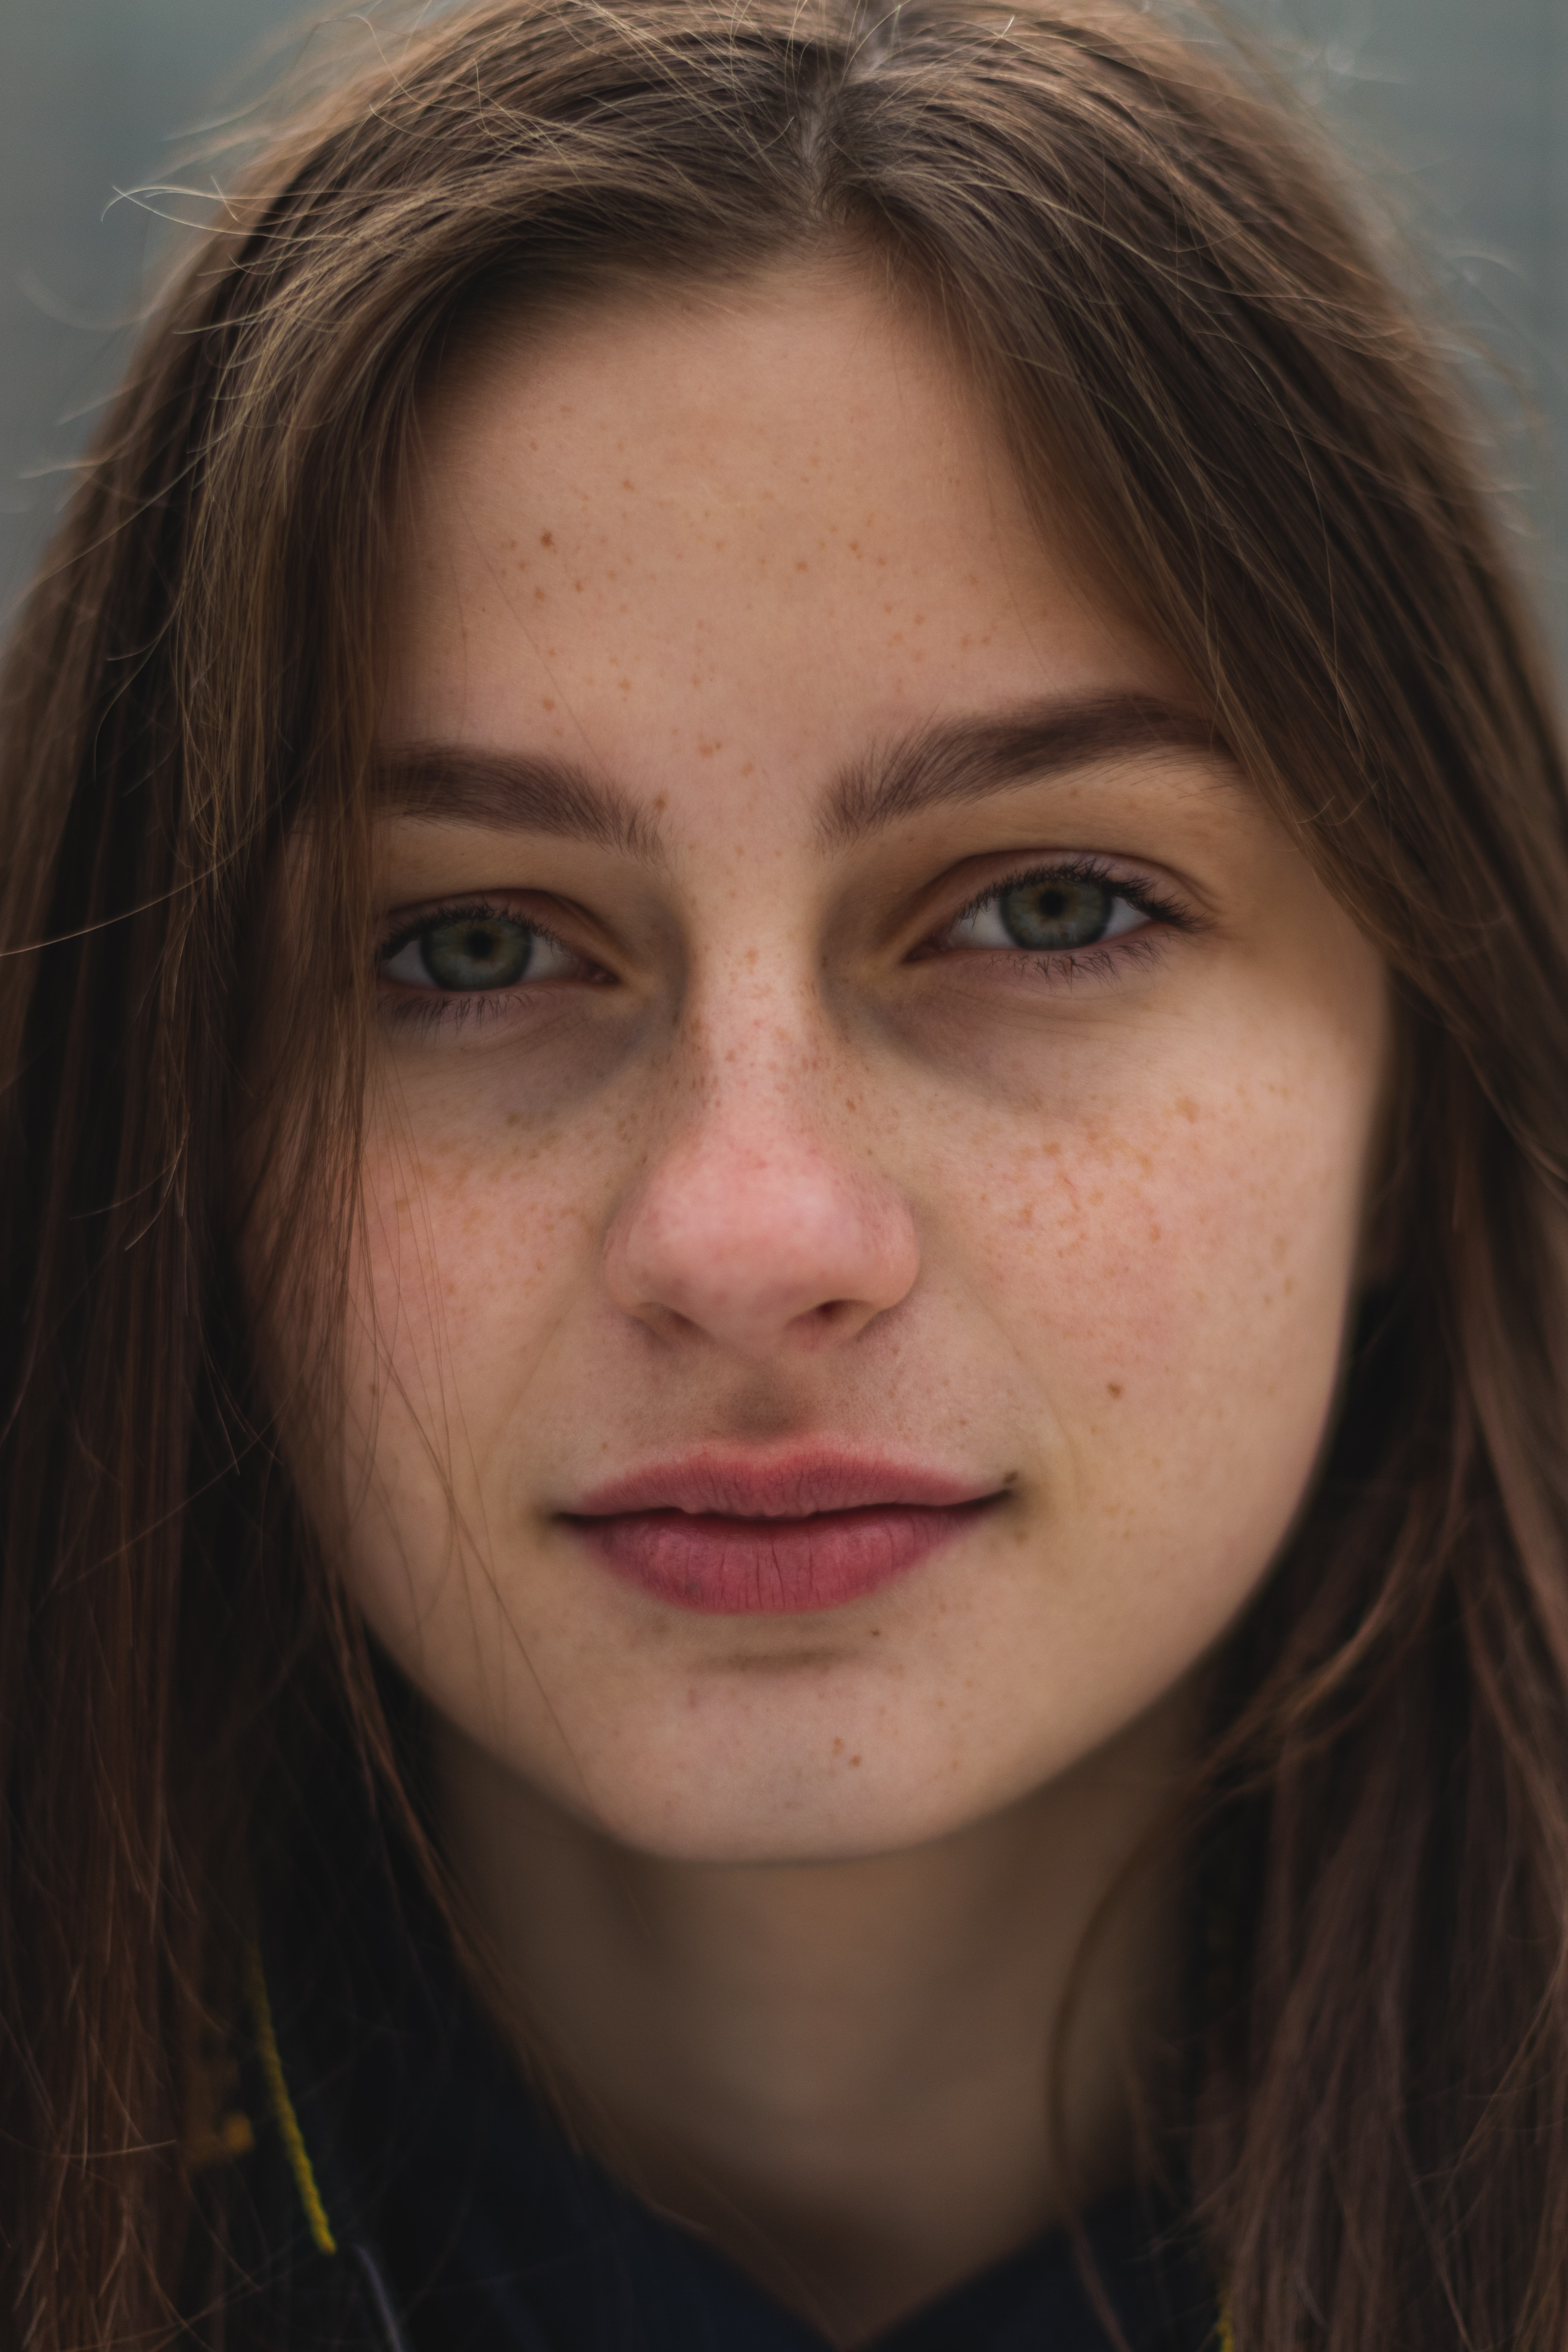
Gender: women